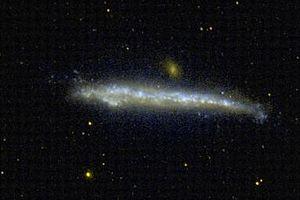
Voici une liste de galaxies spirales notables, classée en fonction de leur nom, de la constellation hôte, de la magnitude apparente et de la classification morphologique des galaxies.